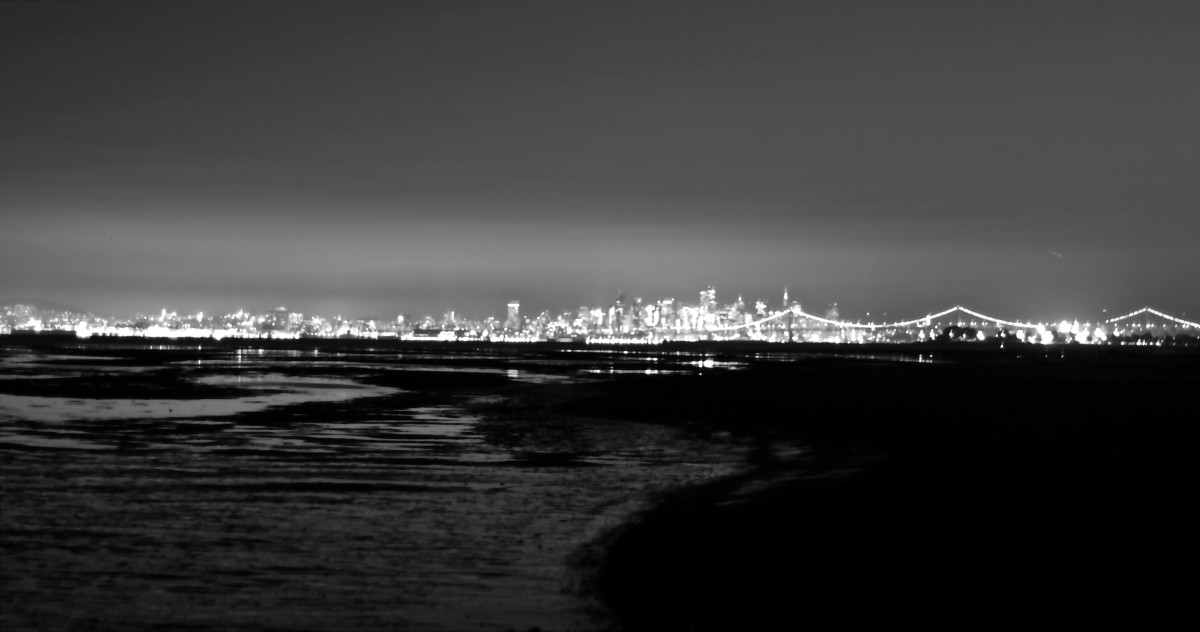
Tags: coast, ocean, horizon, light, cloud, black and white, night, wave, dusk, reflection, tower, darkness, monochrome photography